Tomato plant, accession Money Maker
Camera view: vertical (180 deg); turntable rotation: 0 degrees
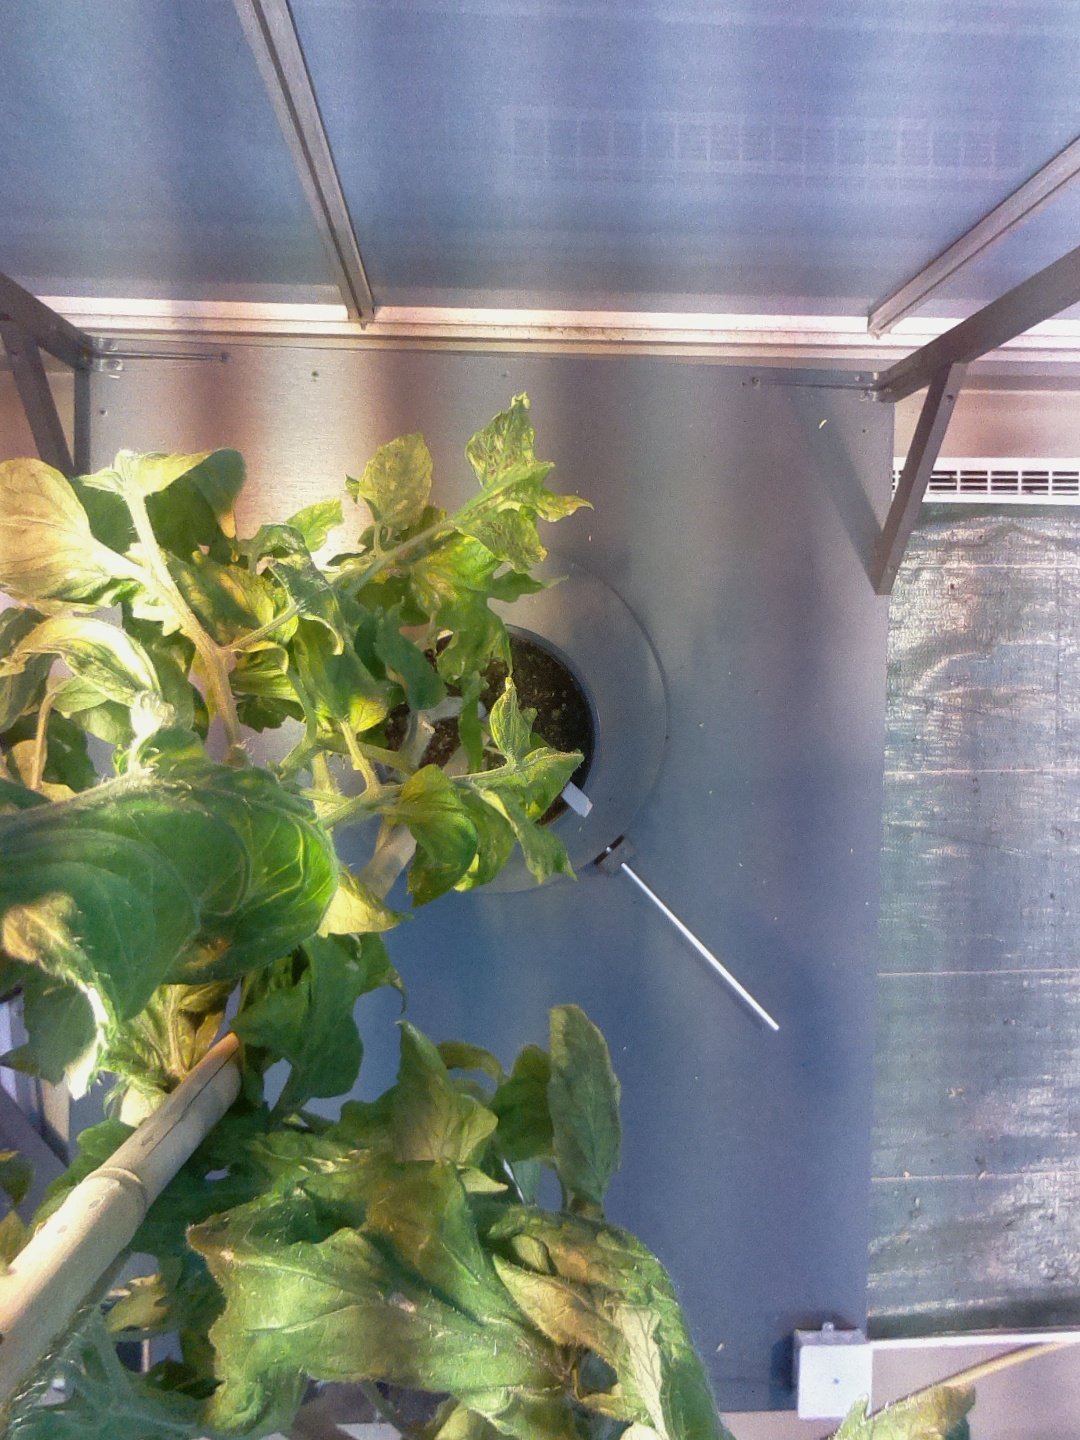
BBCH growth stage 76: 60%-70% of final fruit size